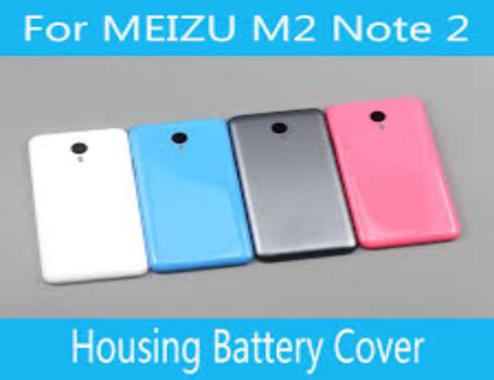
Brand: meizu
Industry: Electronic